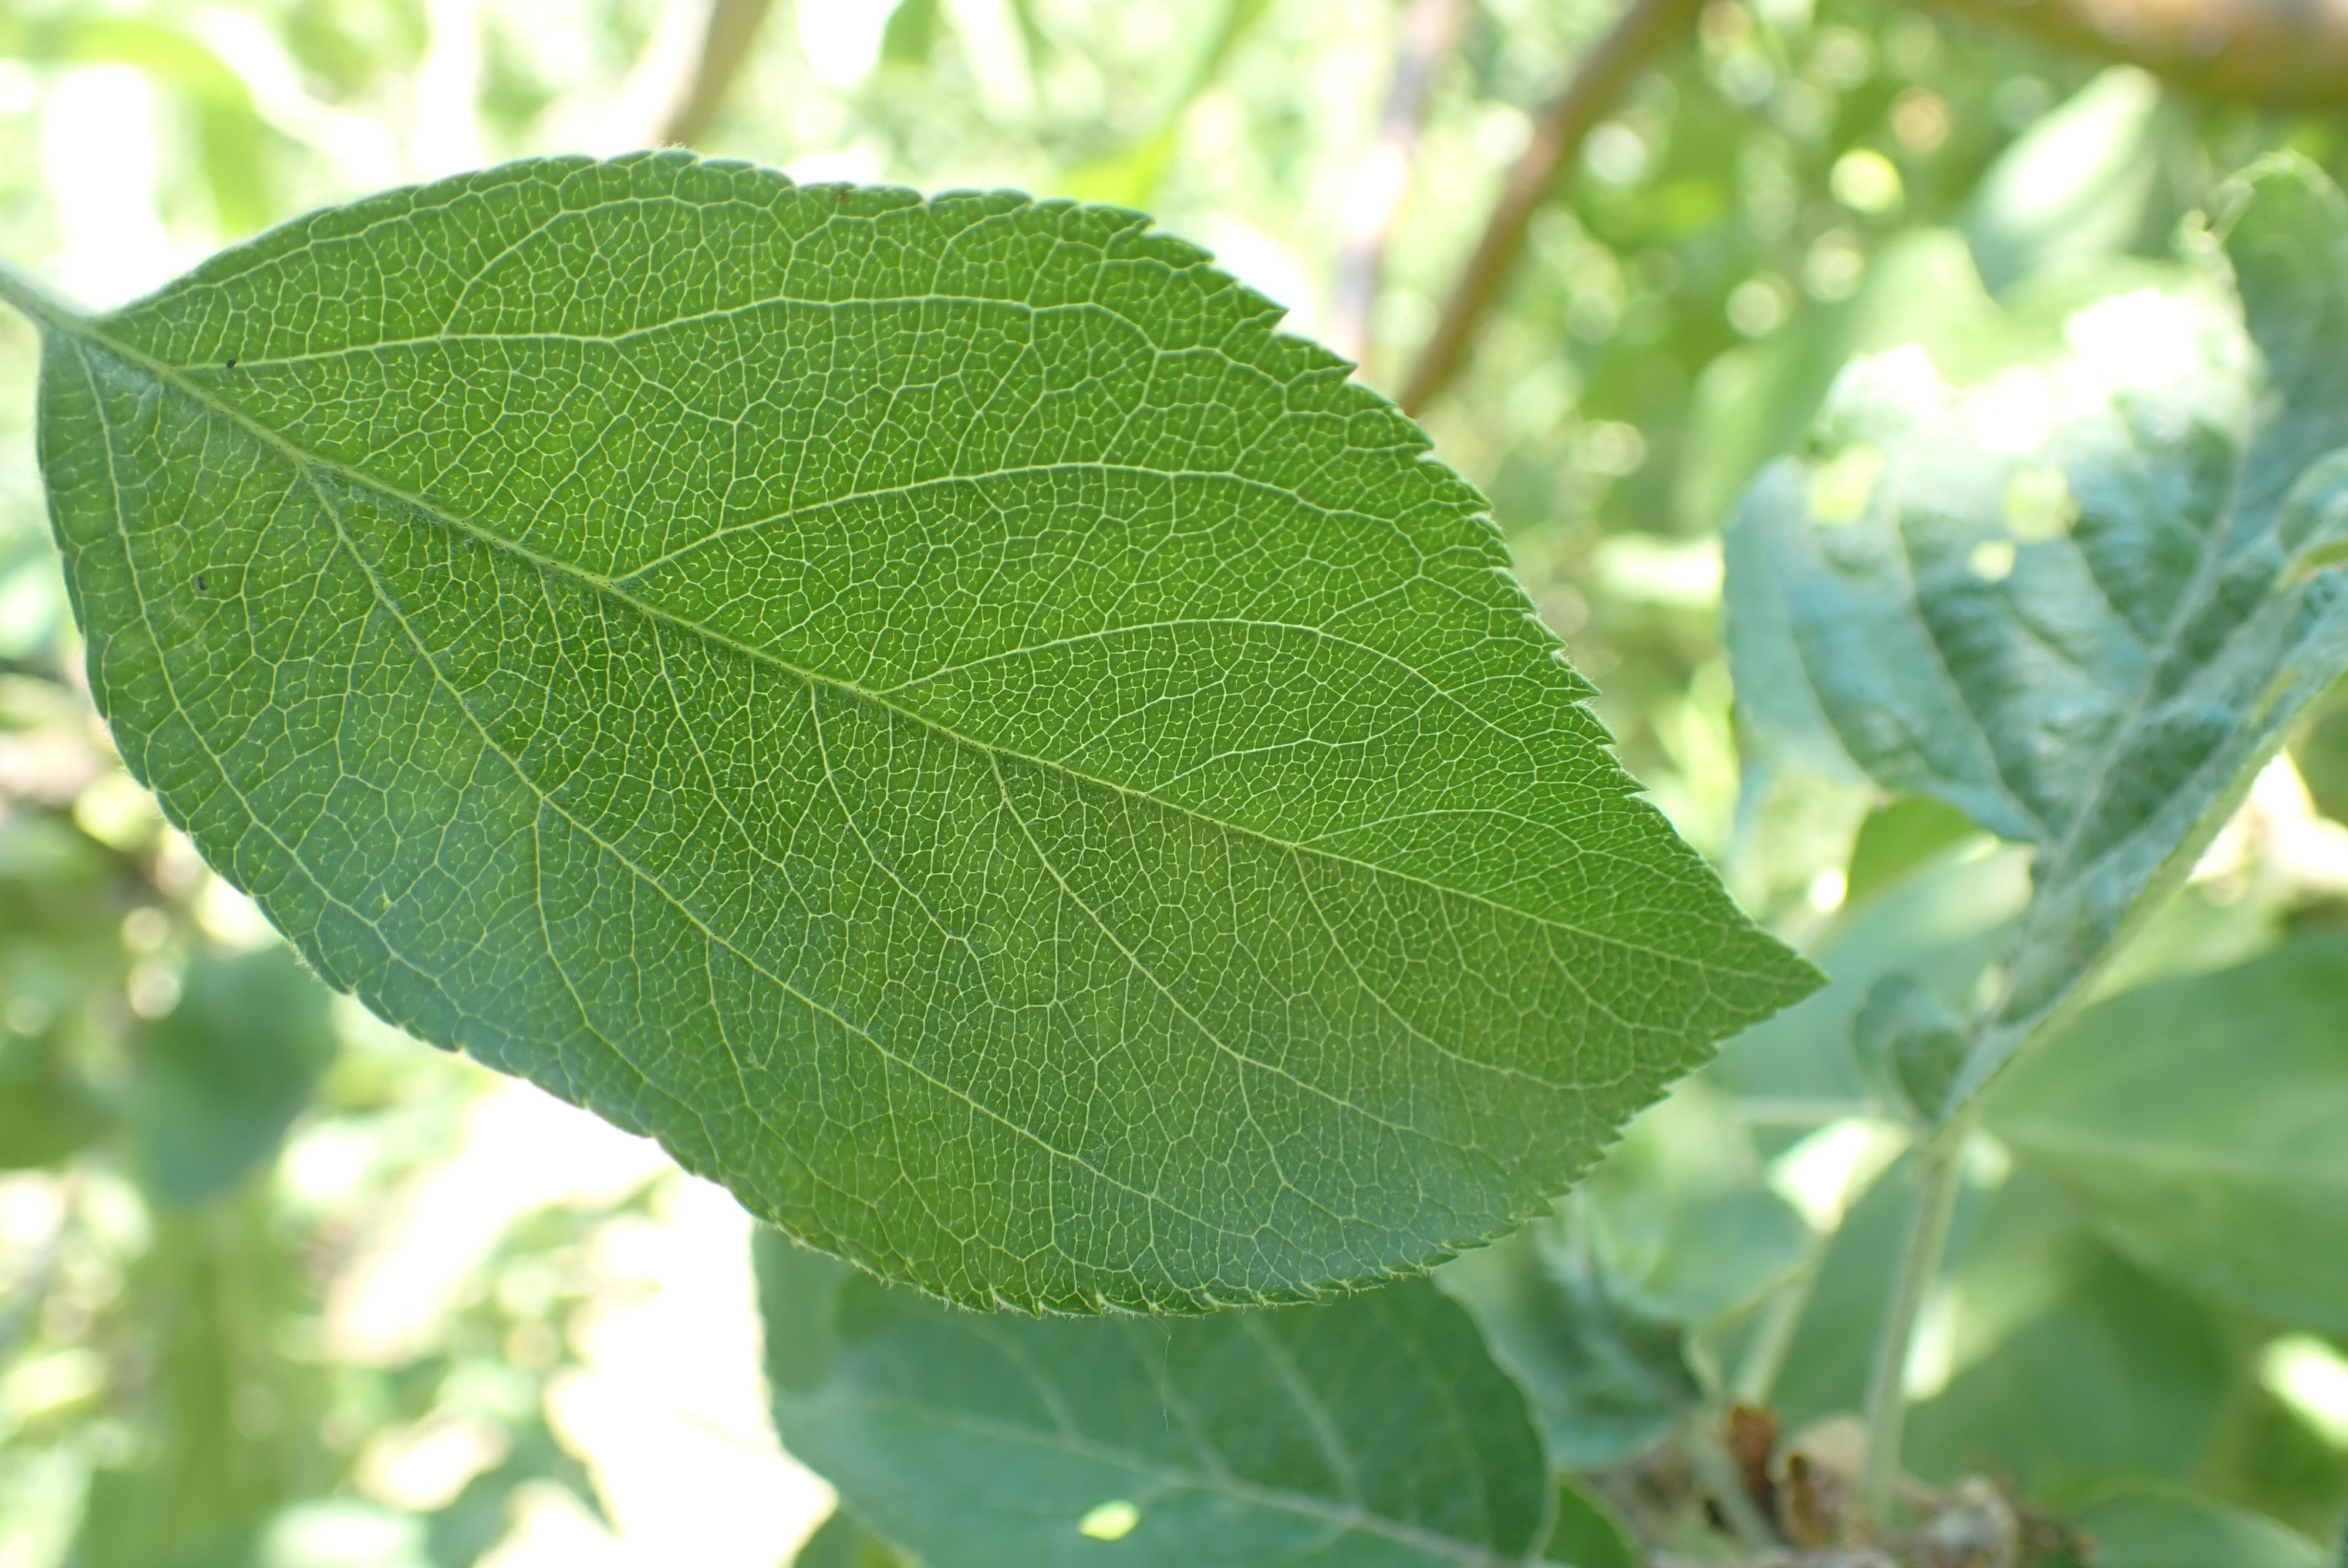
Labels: healthy